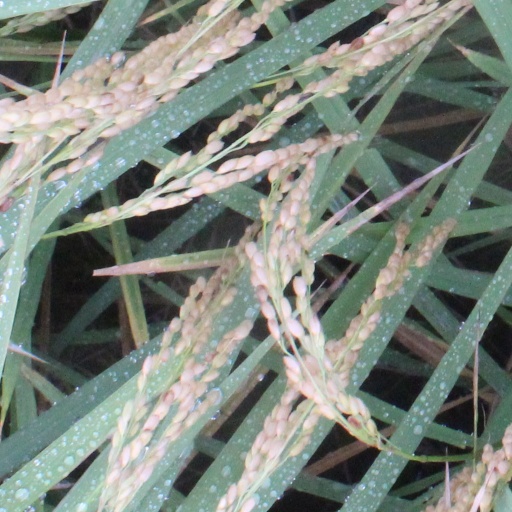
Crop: rice